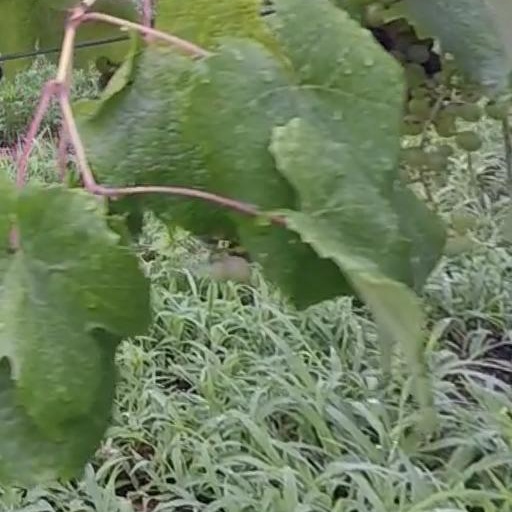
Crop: grape